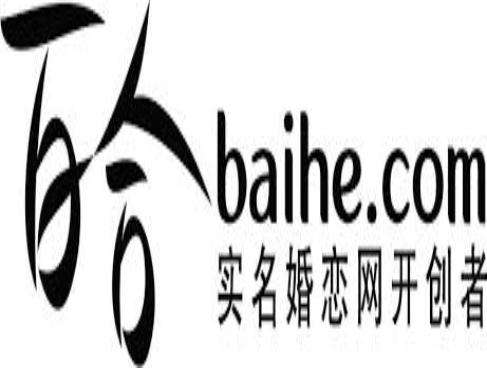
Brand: Baihe
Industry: Others